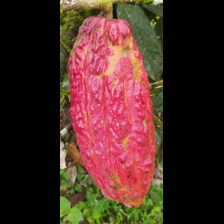
Label: sana